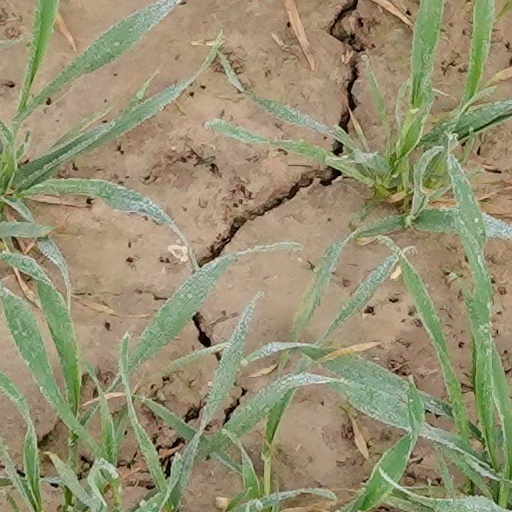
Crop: wheat